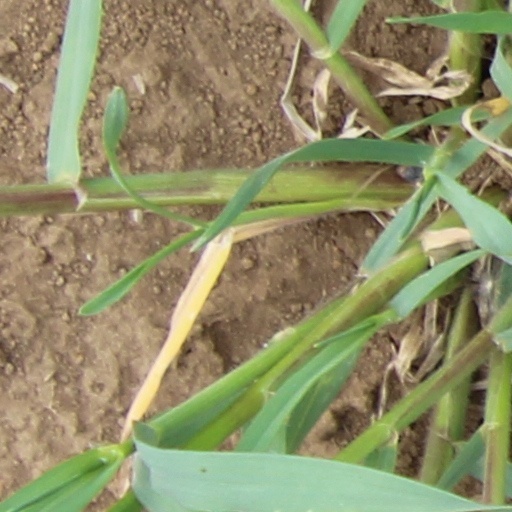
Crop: wheat